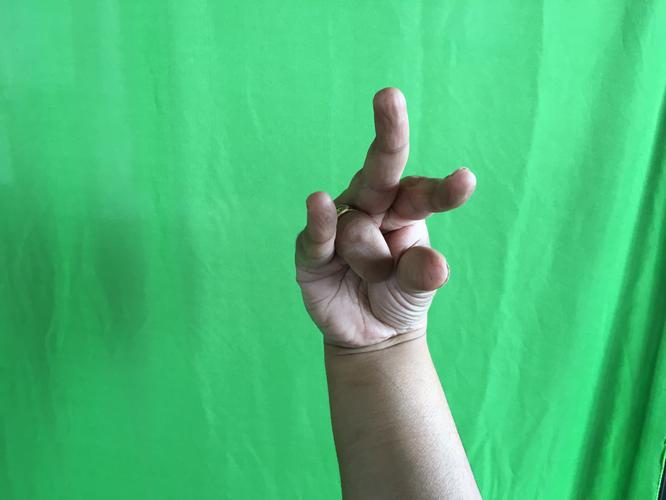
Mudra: Kangulam
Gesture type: single_hand